Här kommer bärsärkarna

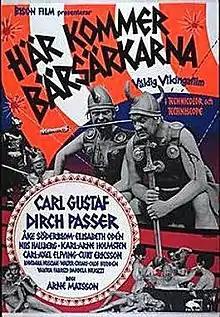
Film poster

Här kommer bärsärkarna (transl. Here come the berserkers) is a 1965 Swedish adventure film directed by Arne Mattsson and starring Carl-Gustaf Lindstedt and Dirch Passer.